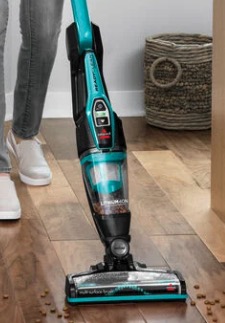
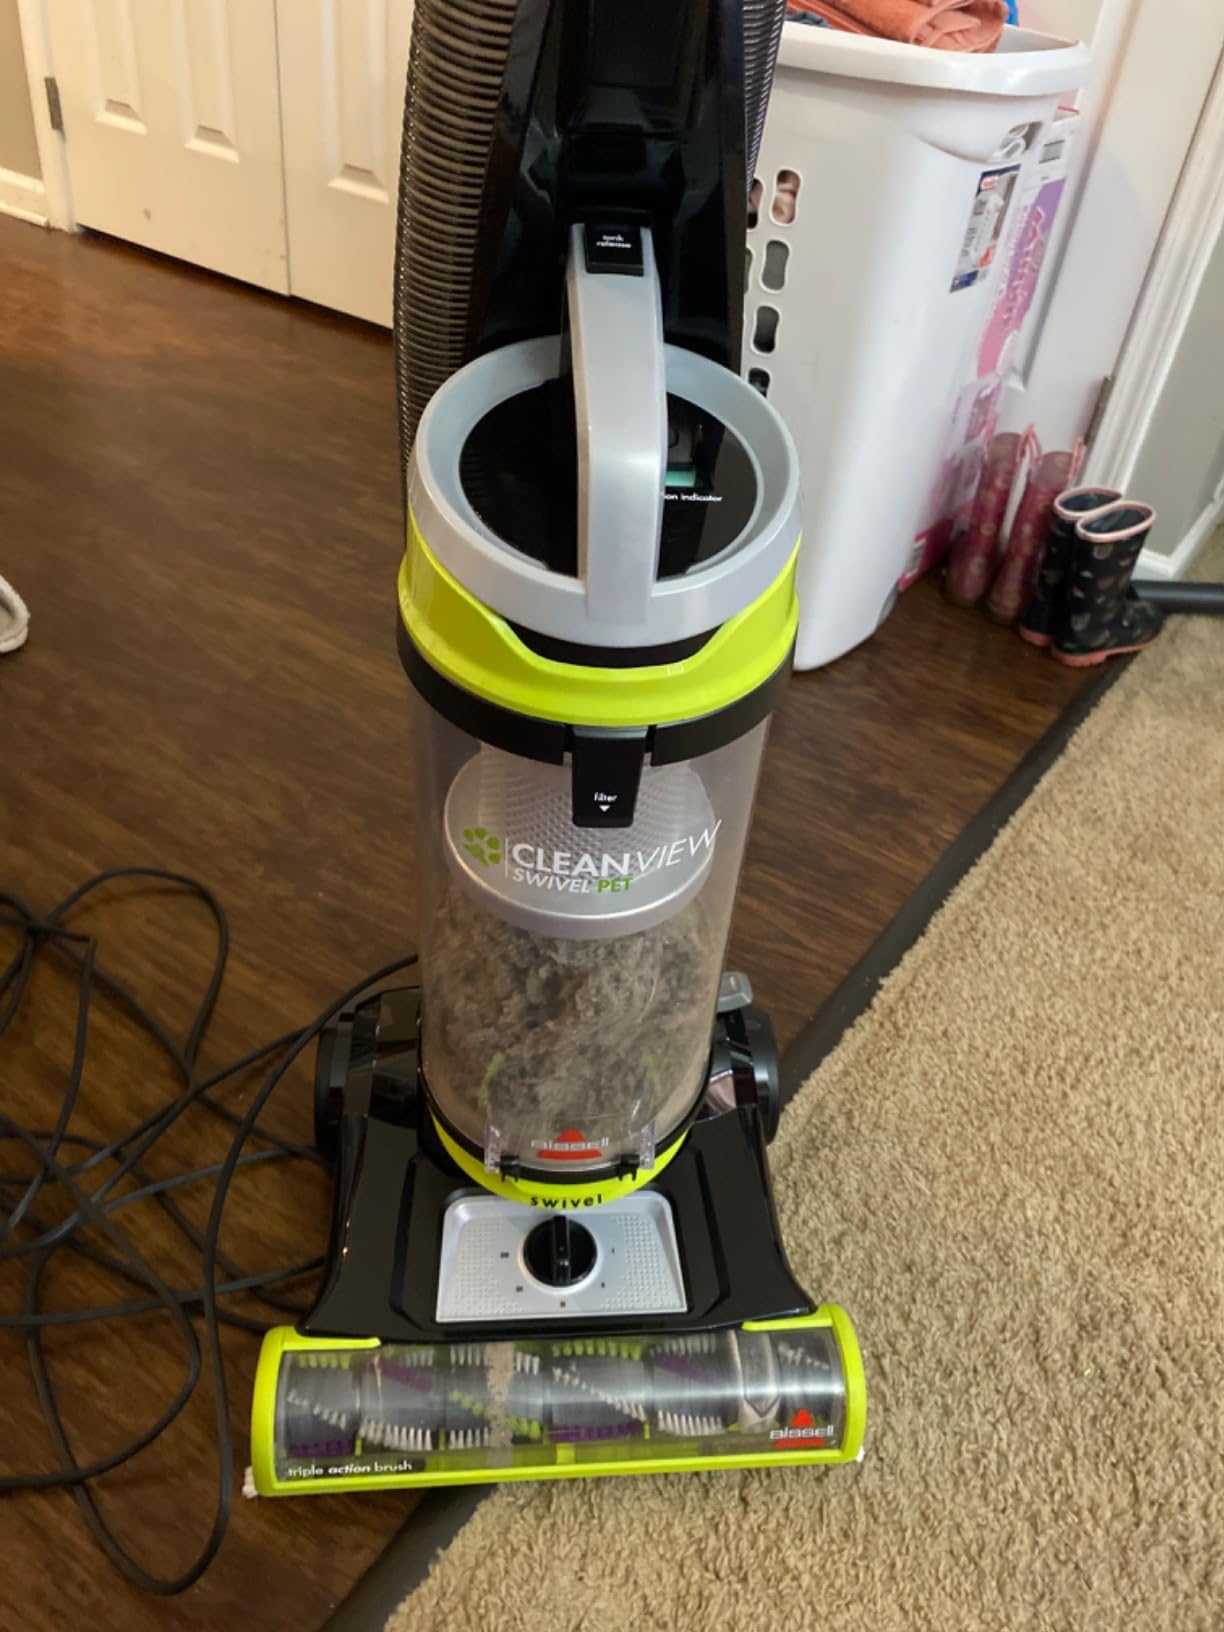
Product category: items_vacuum
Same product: no